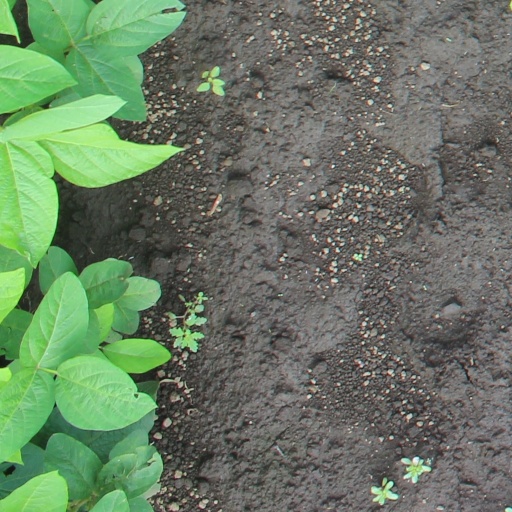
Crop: soybean